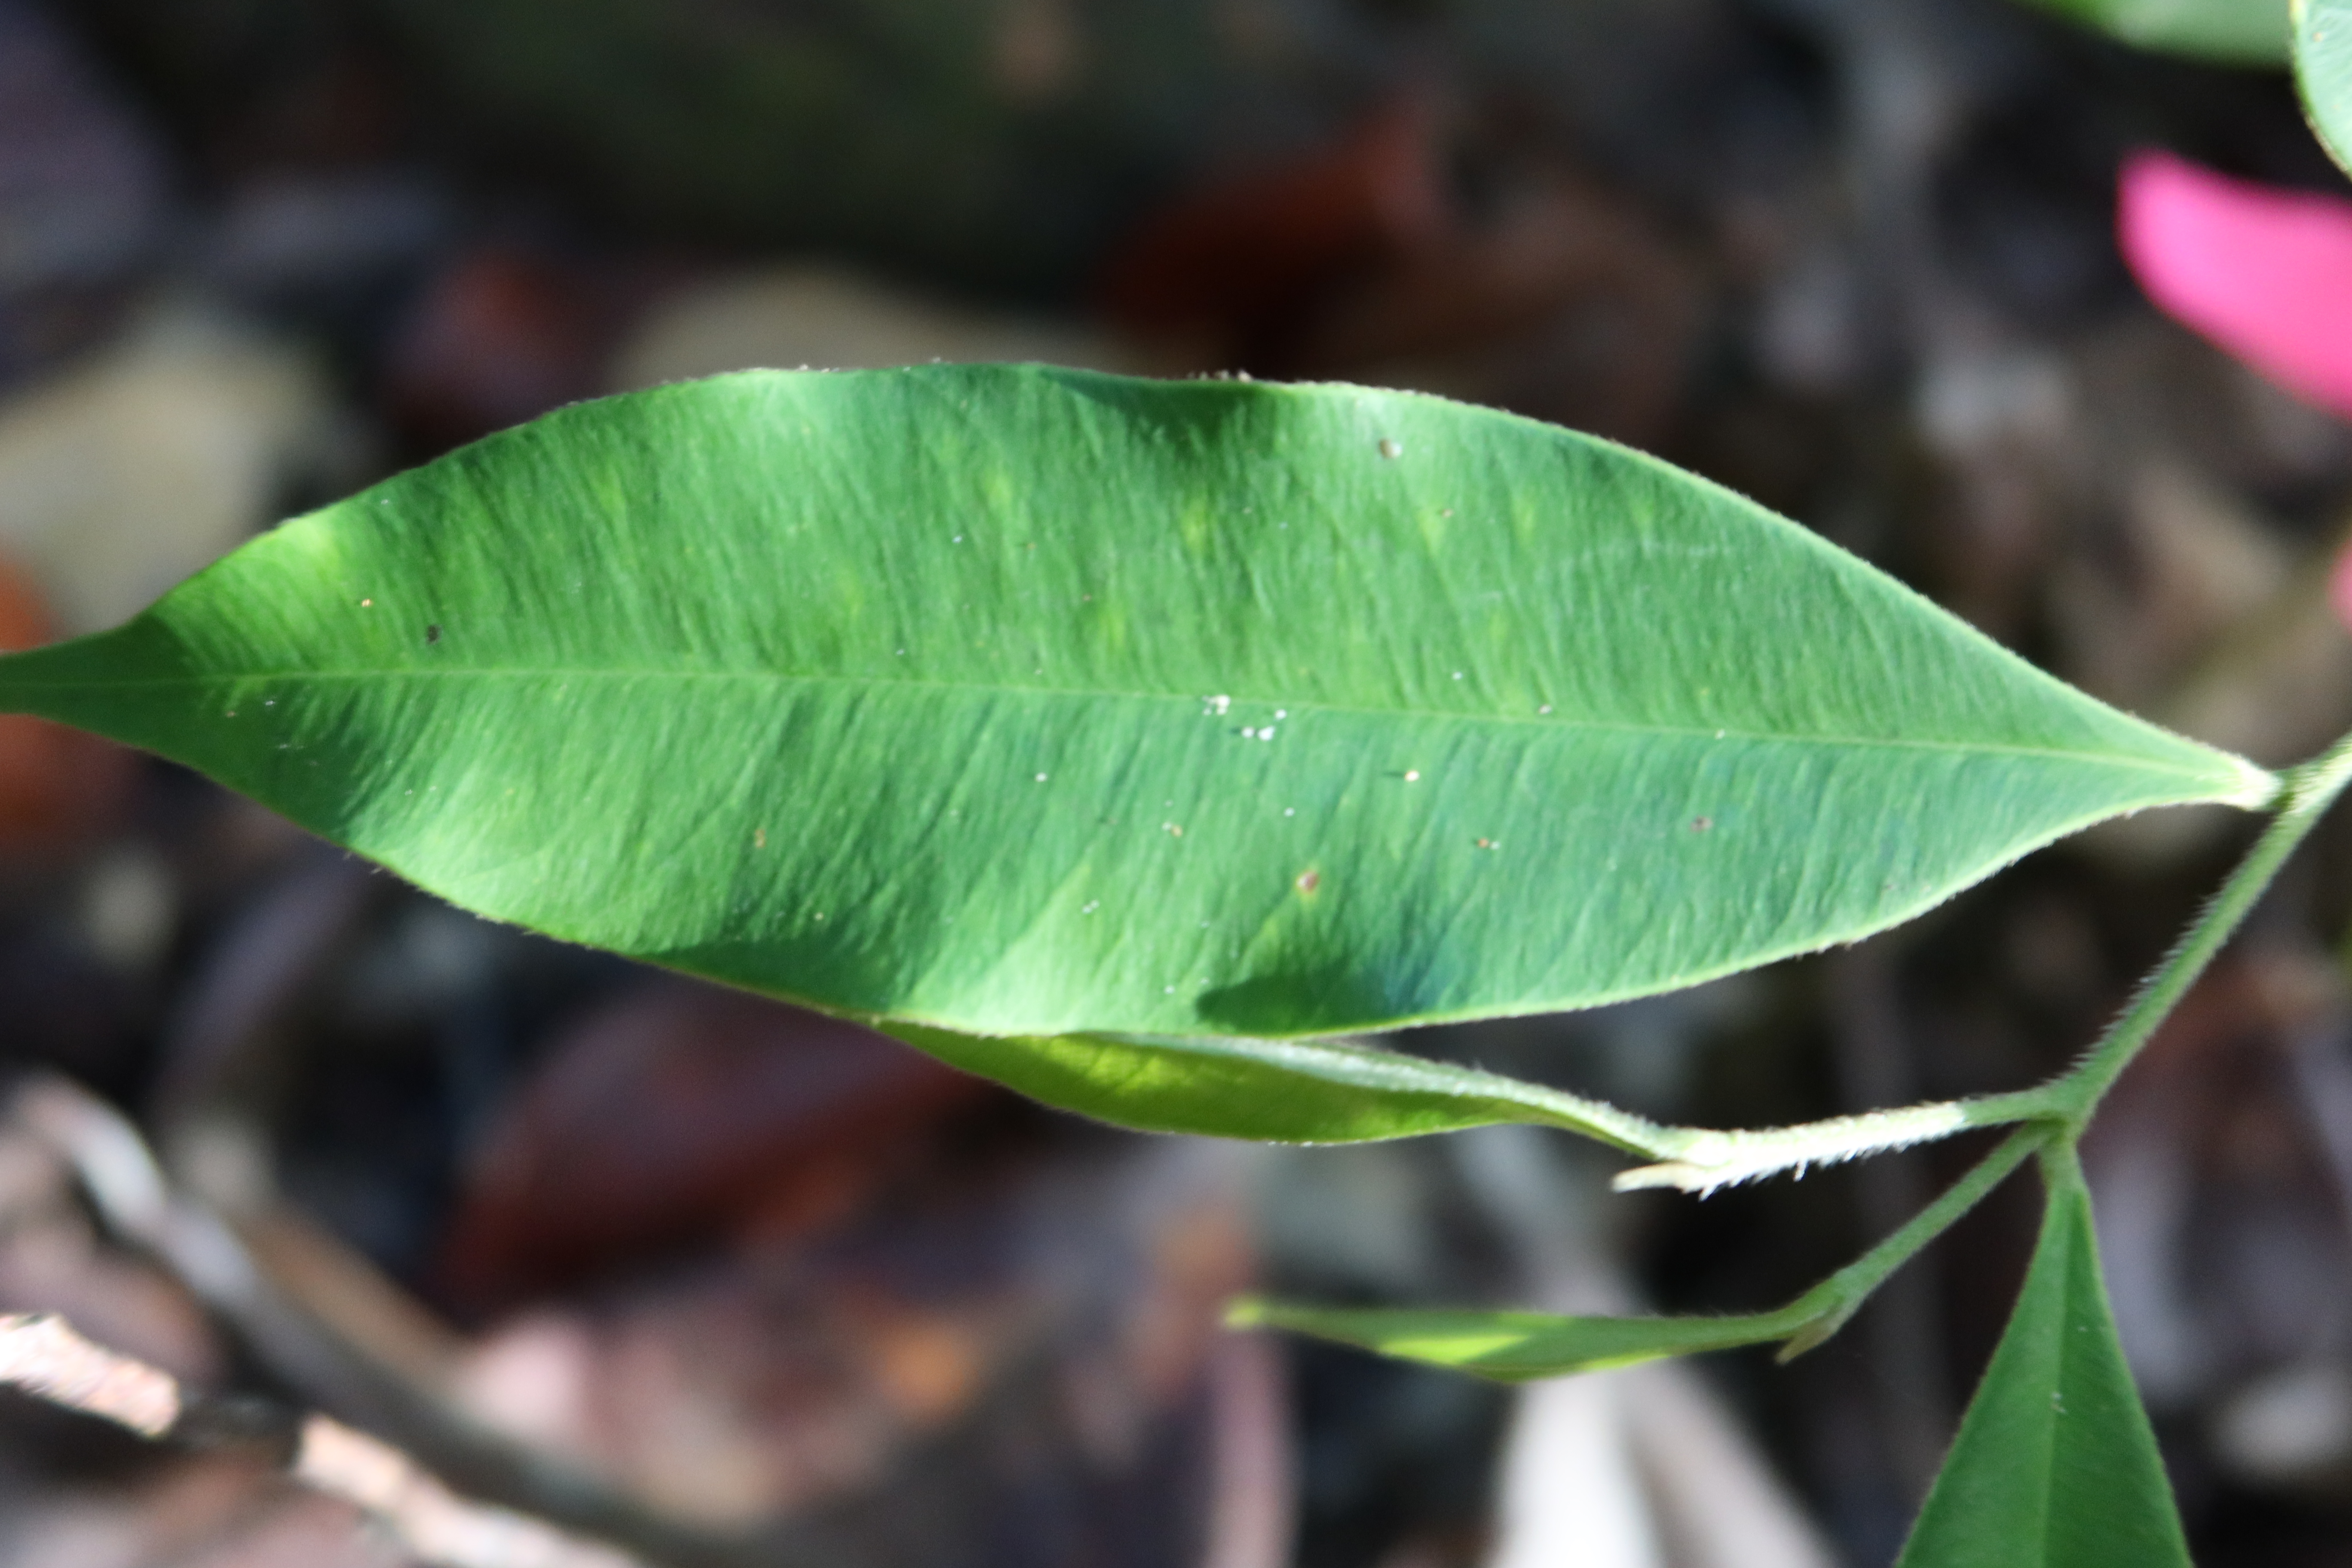
Label: Brown spots